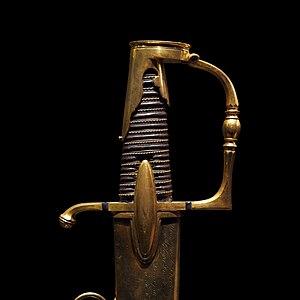
Pierre-Maurice Glayre, né le 25 juillet 1743 à Romainmôtier et mort le 26 mars 1819 à Lausanne, est un diplomate et homme politique suisse. Il a été conseiller du roi Stanislas II de Pologne, président de l'Assemblée provisoire de la République lémanique, président du Directoire helvétique, membre de la commission exécutive fédérale et député au Grand Conseil vaudois.